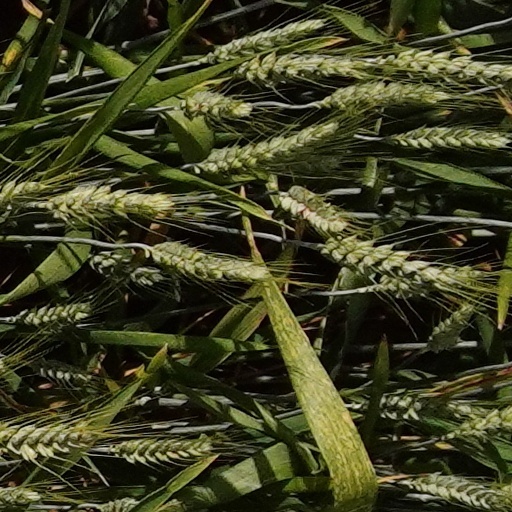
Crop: wheat